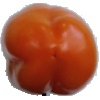
Label: orange_pepper